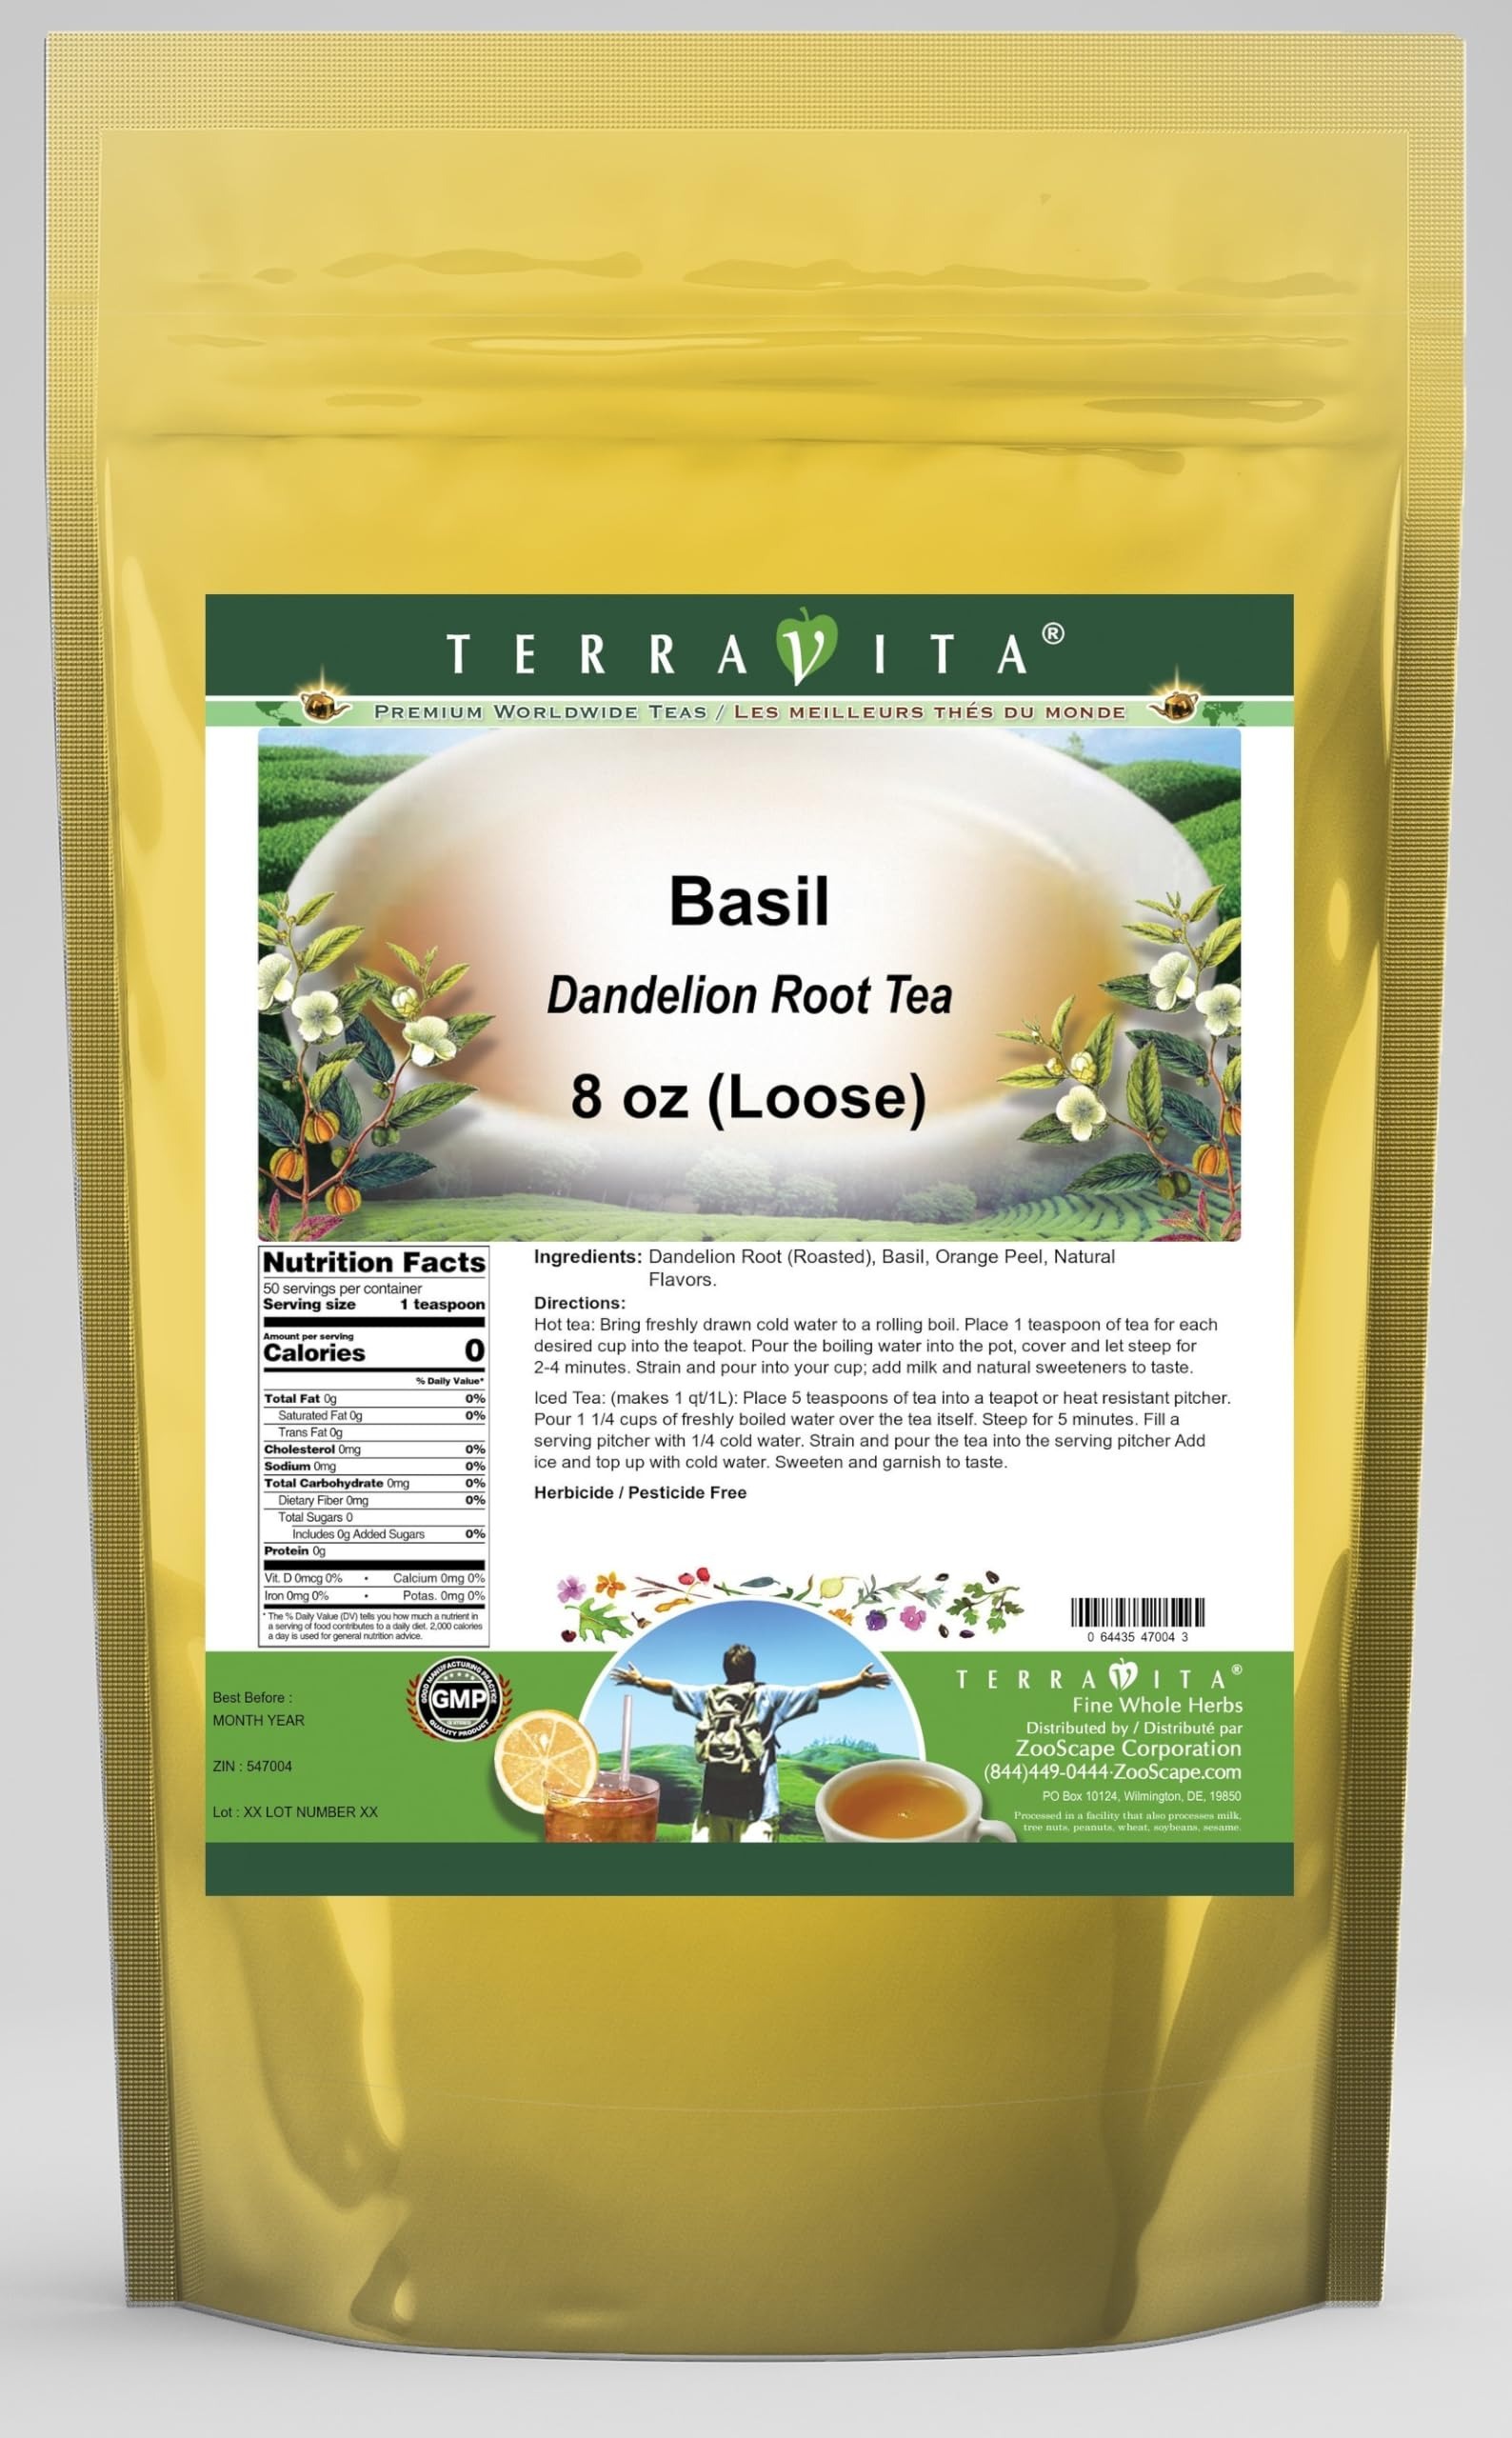
Item Name: Basil Dandelion Root Tea (Loose) (8 oz, ZIN: 547004) - 2 Pack
Bullet Point 1: Our Basil Dandelion Root tea is a delicious naturally flavored Dandelion Root coffee substitute with Basil and Orange Peel that you will enjoy relaxing with anytime! The natural and caffeine-free Basil taste is delicious! - Ingredients: Dandelion Root, Basil, Orange Peel and Natural Basil Flavor.
Bullet Point 2: No fillers.
Bullet Point 3: Manufacturer: TerraVita
Bullet Point 4: Size: 8 oz
Bullet Point 5: Loose Leaf Dandelion Root Tea - Packed in a convenient upright pouch!
Product Description: Our Basil Dandelion Root tea is a delicious naturally flavored Dandelion Root coffee substitute with Basil and Orange Peel that you will enjoy relaxing with anytime! The natural and caffeine-free Basil taste is delicious! - Ingredients: Dandelion Root, Basil, Orange Peel and Natural Basil Flavor. - Hot tea brewing method: Bring freshly drawn cold water to a rolling boil. Place 1 teaspoon of tea for each desired cup into the teapot. Pour the boiling water into the pot, cover and let steep for 2-4 minutes. Strain and pour into your cup; add milk and natural sweeteners to taste. - Iced tea brewing method: (to make 1 liter/quart): Place 5 teaspoons of tea into a teapot or heat resistant pitcher. Pour 1 1/4 cups of freshly boiled water over the tea itself. Steep for 5 minutes. Fill a serving pitcher with 1/4 cold water. Strain and pour the tea into the serving pitcher Add ice and top up with cold water. Sweeten and garnish to taste. - TerraVita is an exclusive line of premium-quality, natural source products that use only the finest, purest and most potent ingredients found around the world. TerraVita is hallmarked by the highest possible standards of purity, potency, stability and freshness. All of our products are prepared with the highest elements of quality control, from raw materials through the entire manufacturing process, up to and including the moment that the bottles or bags are sealed for freshness and shipped out to you. Our highest possible standards are certified by independent laboratories and backed by our personal guarantee. - TerraVita exists to meet and ensure your family's health and wellness without the harmful effects of chemicals and health products. We strive to make all of our products affordable and reliable and are constantly searching the market t
Value: 16.0
Unit: Ounce

Price: 64.31